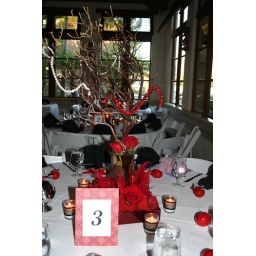
Centerpiece, red coral and white pearls, red moss, red roses, candles wrapped in black ribbon